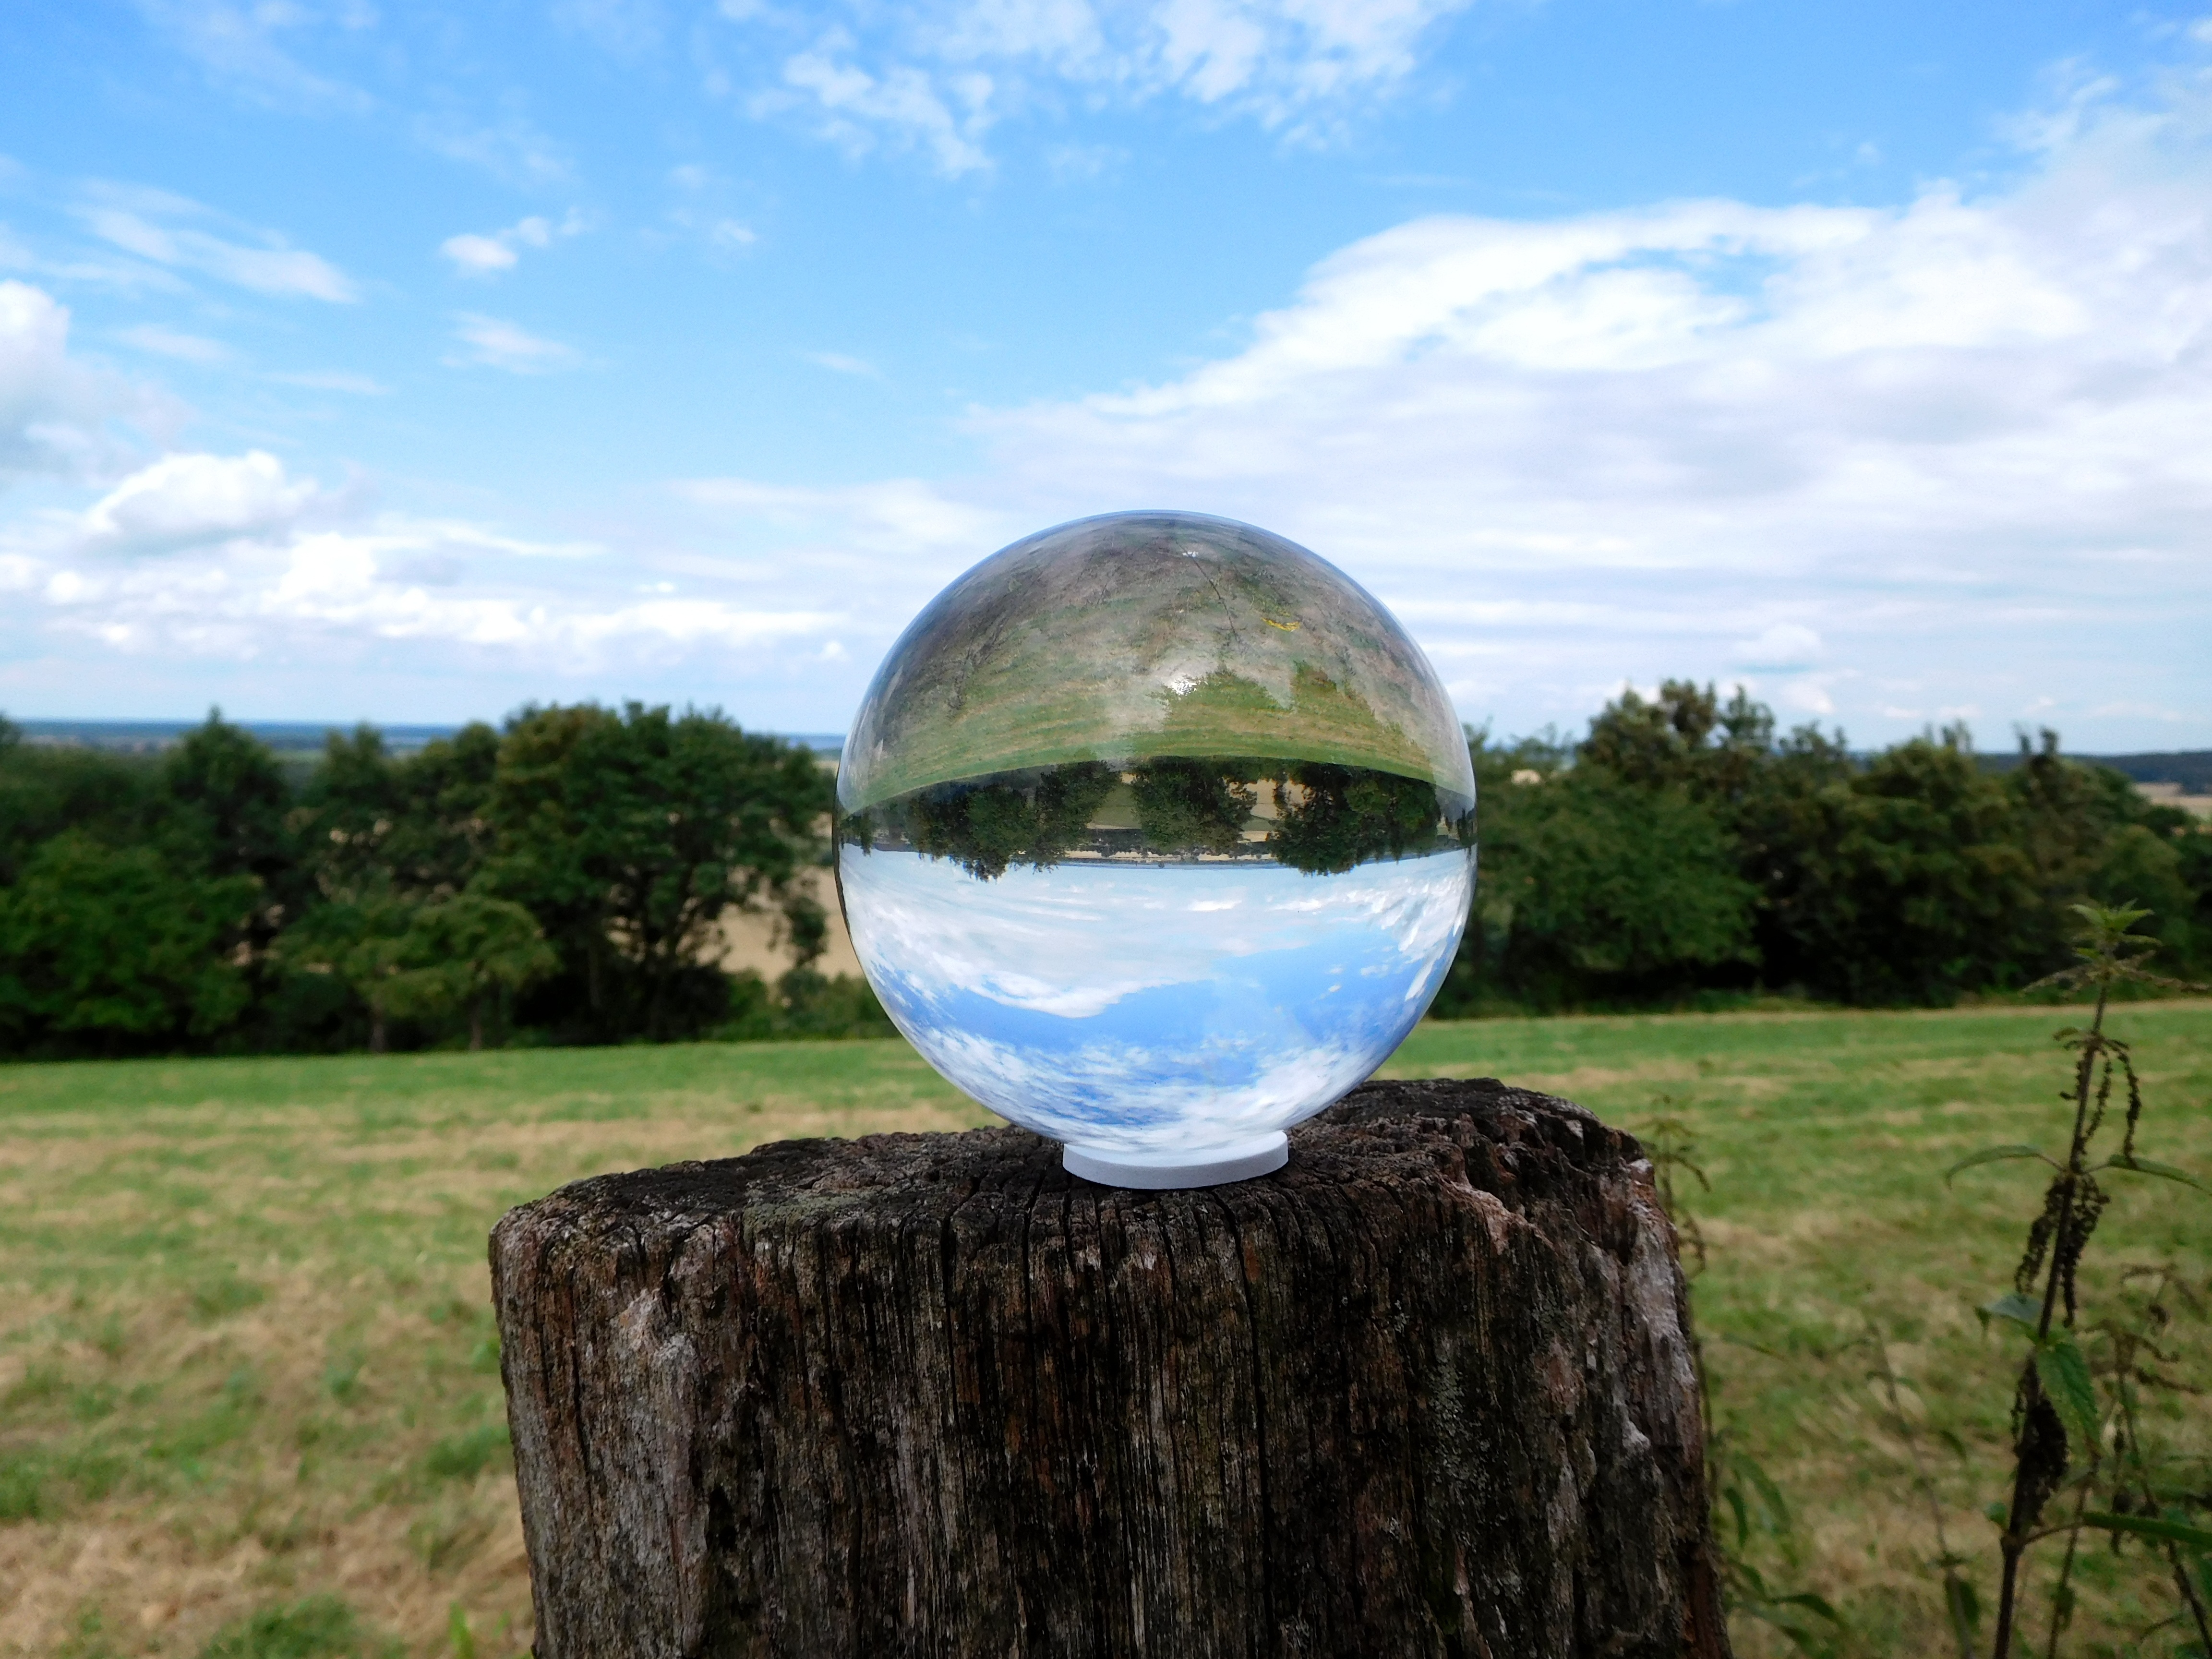
water, nature, rock, summer, sculpture, ball, steinhuder sea, bergkirchen